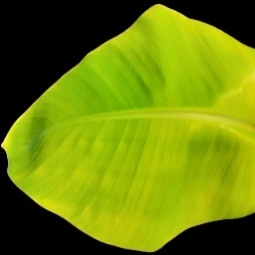
Label: Calcium